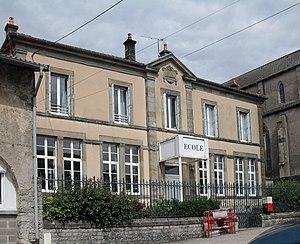
L'école de Moriville
Moriville est une commune française située dans le département des Vosges en région Grand Est.